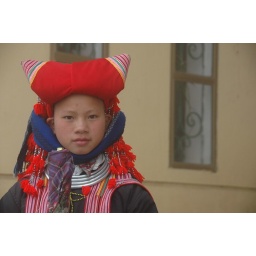
On a misty morning in the mountains near China, a Sapa girl poses in her tribal dress.